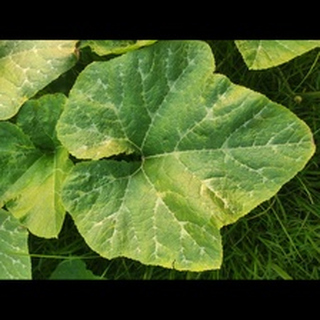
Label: pumpkin_bacterial_leaf_spot